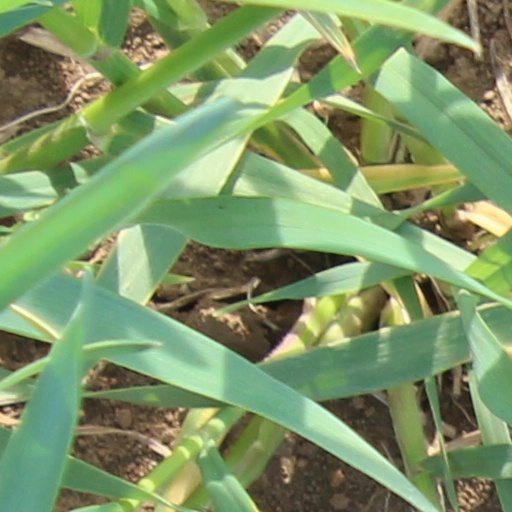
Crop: wheat